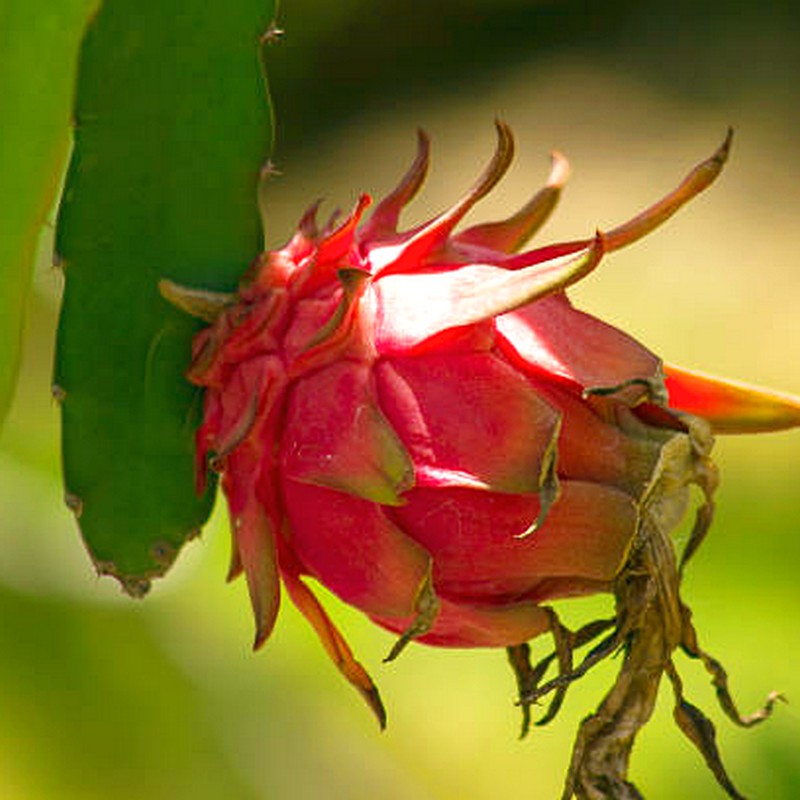
Label: Fresh Dragon Fruit